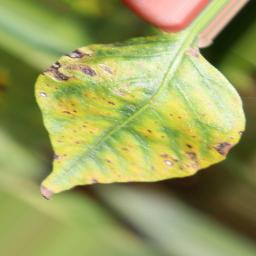
Label: nutritional